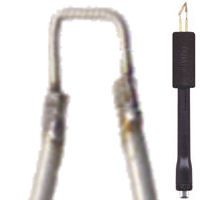
Feather Former Pen #56 Chisel - 4mm Ridiculously Fine
Heavy Duty Fixed-Tip Pen #56 Chisel - 4mm Ridiculously Fine (~250LPI). Imagine texturing a bird carving in minutes instead of hours! Razertip's new Feather Formers™ let you define a feather and burn the barb texture in seconds. Not only are feather formers faster to burn with, but painting a "Feather-Formed" surface is easier because the texture is not too deep. You can easily paint accent marks at angles to the main texture, creating a very soft, natural look. Once your bird has been textured with Feather Formers™ you can come back with you regular pens to create stray barbs or splits as desired, or you can continue on with stoning techniques. The possibilities are endless. Razertip's brass brush is perfect for cleaning these tips. Available as: Heavy duty pen and heavy duty tip only.
Brand: Razertip
Category: Arts & Entertainment > Hobbies & Creative Arts > Arts & Crafts > Art & Crafting Tools > Craft Measuring & Marking Tools > Wood Burning Tools